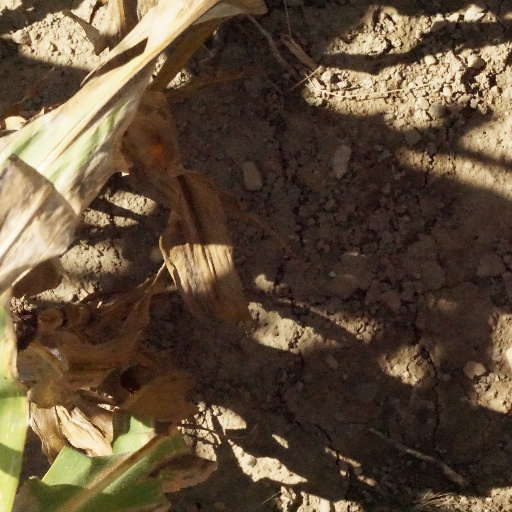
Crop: maize; corn